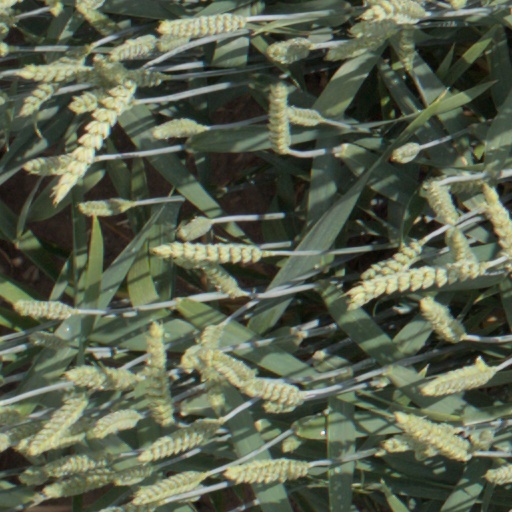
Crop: wheat